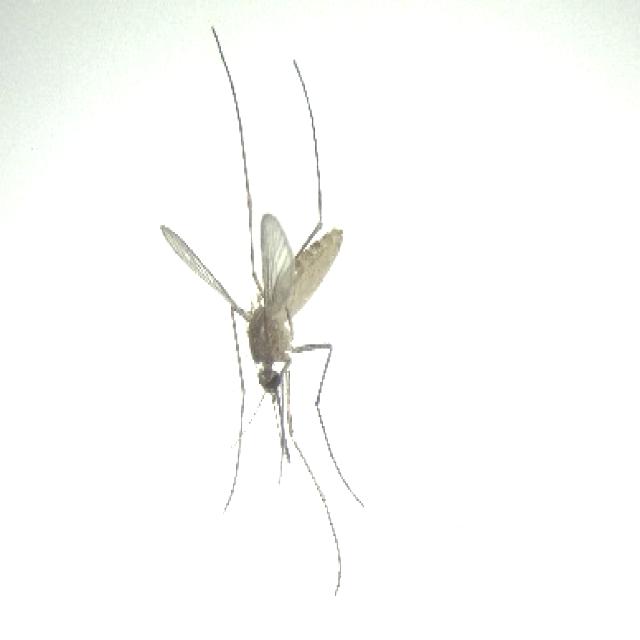
Species: culex_pipiens